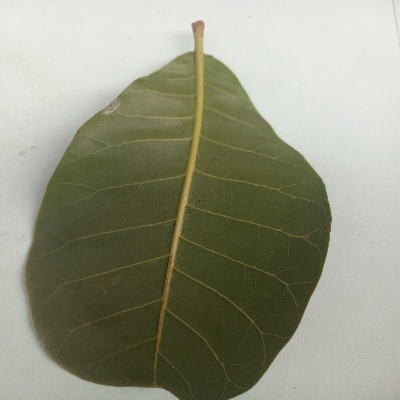
Crop: Cashew
Condition: healthy